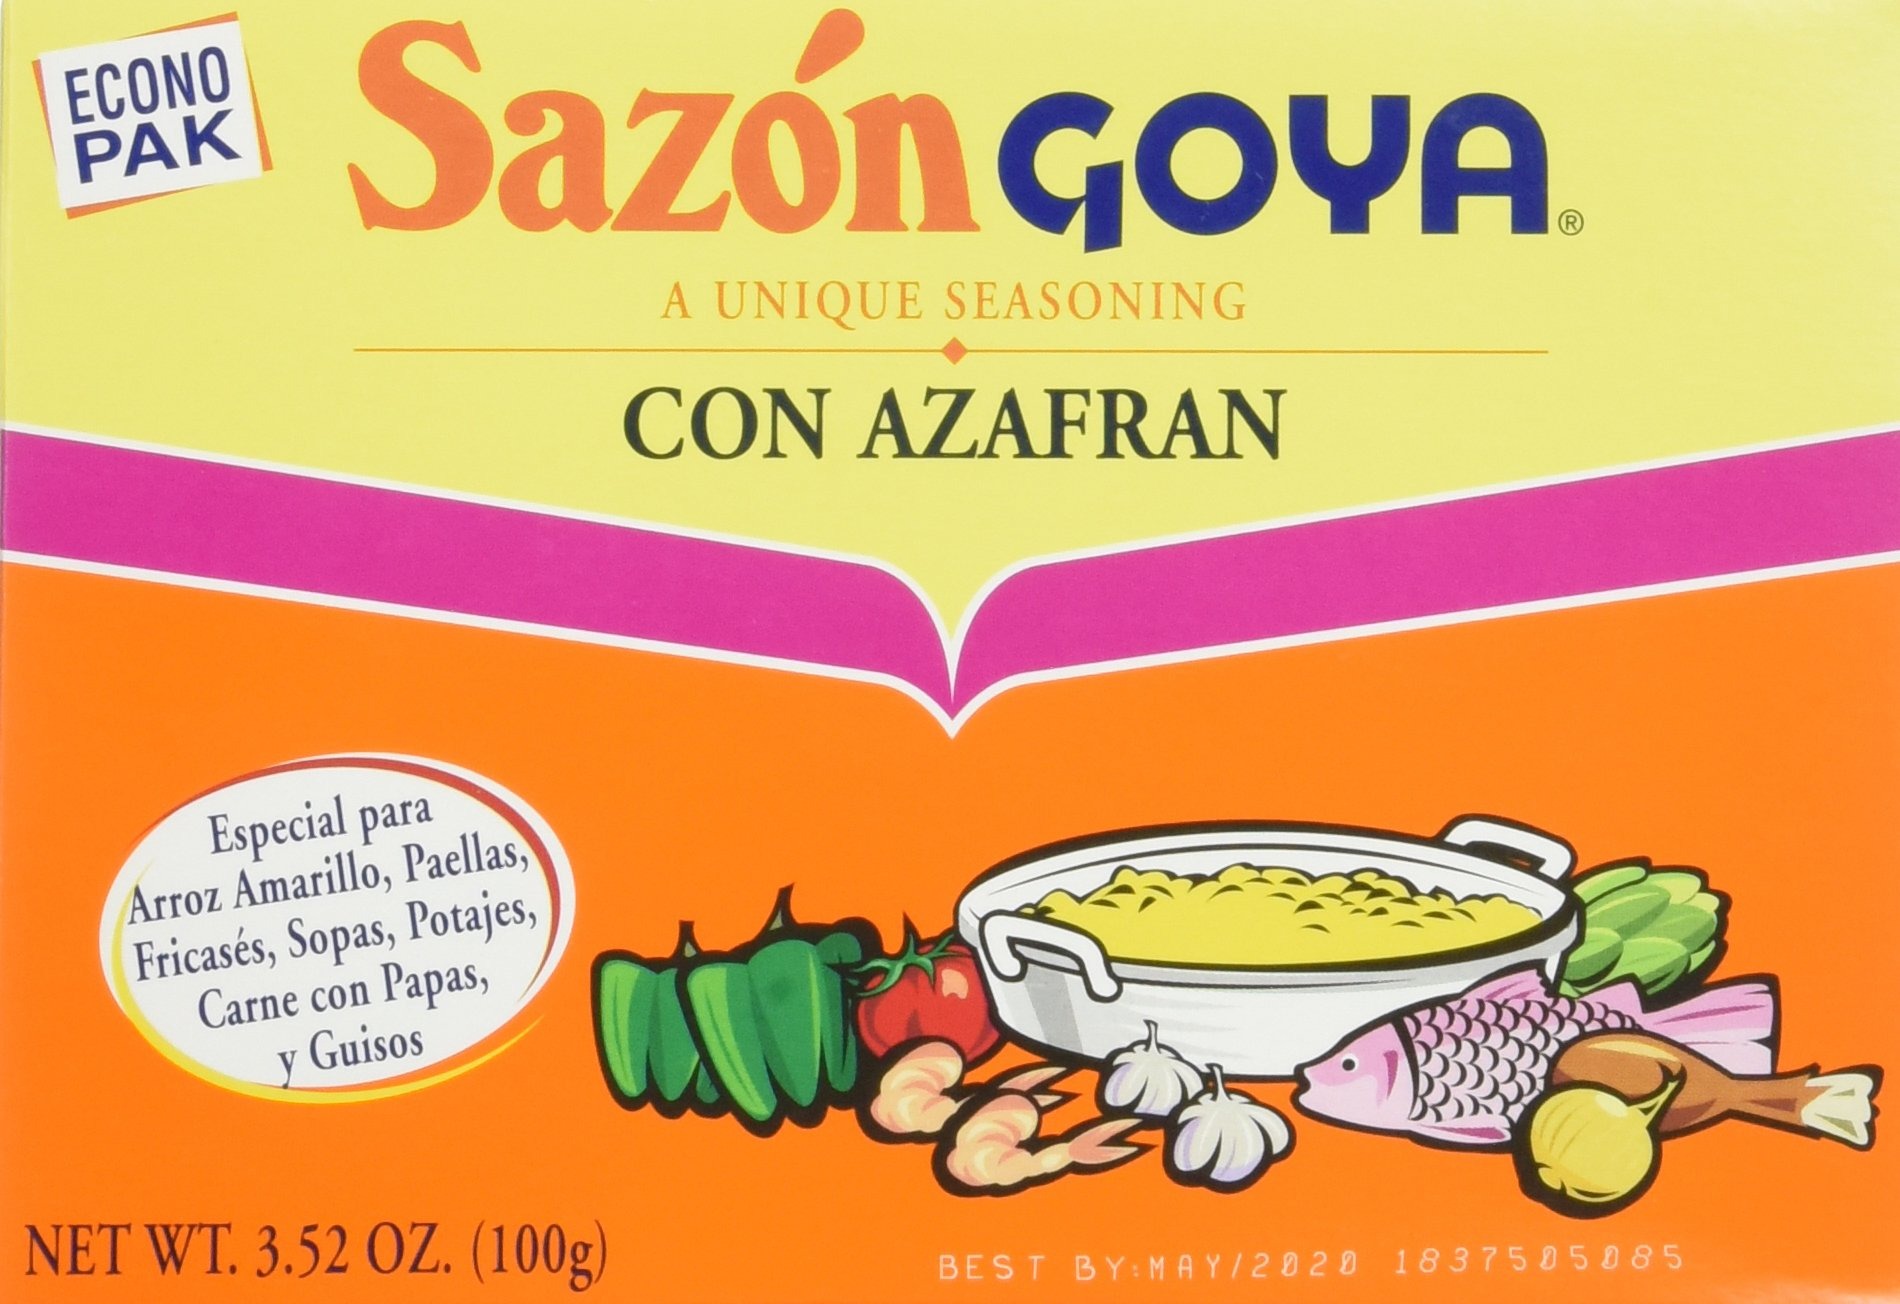
Item Name: Goya Sazon Goya Cilantro & Annantto, 3.52-Ounce Units (Pack of 6)
Bullet Point 1: Pack of six, 3.52-ounce each (total of 21.12-ounce)
Bullet Point 2: Creates the authentic flavors of Latino cuisine
Bullet Point 3: Special blend of seasonings
Bullet Point 4: Reduced sodium and organic
Value: 21.12
Unit: Ounce

Price: 3.19